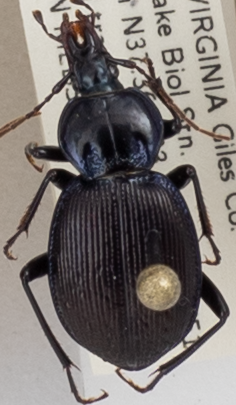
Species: Sphaeroderus stenostomus lecontei
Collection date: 2018-07-03
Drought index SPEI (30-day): -0.916
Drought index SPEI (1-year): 0.42
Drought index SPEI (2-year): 0.406